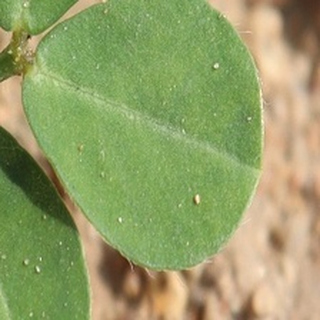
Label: healthy_groundnut